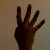
The image shows a hand gesture representing the number 4 in Indian Sign Language.